National Sea Festival

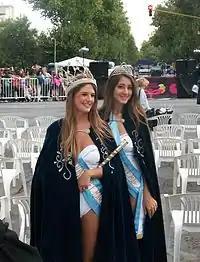
2011 Queen María Jimena Indurain and first Princess Antonella Scollo, just before a Carnival parade

The Federal Government grants the status of National Festival to the celebration since 1972. The National Festival is organized by the former Department of Tourism -today's Municipal Agency of Tourism. The event is televised throughout the country. The stages and places were the Festival takes place have changed through the decades: in 1972 the venue was the Club Naútico, an exclusive tennis and rowing club from where one of the top stars of the Argentine tennis came out to fame: Guillermo Vilas. Later, from 1973 and up to 1980 the festival was held at the Auditorium theater, the exception being 1979 when it took place in the Provincial hotel. Between 1981 and 1983, the chosen stage was the José María Minella Stadium. From 1984 to date, the show is represented at Las Toscas beach, an outdoor arena where thousands of tourists and residents gather to enjoy the festival. Like in 1910, the winner is elected among 12 local girls between 16 and 25 years old. Nowadays, the task of National Queen of the Sea implies more responsibilities than those of 1910, since during her period she acts as the main representative of the city of Mar del Plata in different regional and national events.